Thaddeus Fairbanks

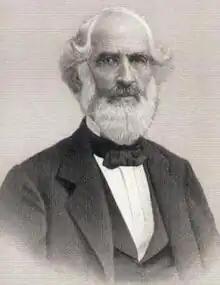
Fairbanks, circa 1880

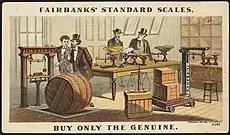
Fairbanks platform and table scales

Thaddeus Fairbanks (January 17, 1796April 12, 1886) was an American businessman, mechanic, and engineer. He invented furnaces, cooking stoves, cast iron steel plows, and other metal items related to farming. He invented and manufactured the first platform scale, the Fairbanks scale, that allowed the accurate weighing of large objects. His scales revolutionized farming and manufacturing and were sold worldwide, and he received numerous honors and awards for his development of the technology. Fairbanks was also a philanthropist, and was a co-founder of the St. Johnsbury Academy.